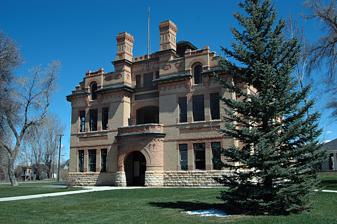
Building: Spring City School
Country: United States of America
Year built: 1899
United States historic place Spring City School U.S. National Register of Historic Places Show map of Utah Show map of the United States Location 45 S. 100 East, Spring City, Utah Coordinates 39°28′40″N 111°29′35″W / 39.47778°N 111.49306°W / 39.47778; -111.49306 Area less than one acre Built 1899 Architect Richard C. Watkins NRHP reference No. 78002691 Added to NRHP November 14, 1978 The Spring City School , at 45 S. 100 East, off Utah State Route 117 , in Spring City, Utah , was built in 1899.  It was listed on the National Register of Historic Places in 1978. It was designed by architect Richard C. Watkins .  It is a two-and-a-half-story brick building. In 1978 it was one of only three public buildings in Spring City, with the others being the city's small City Hall (built as a school in 1893 and converted to city offices in 1900) and the Spring City Tabernacle (also designed by Richard C. Watkins). References